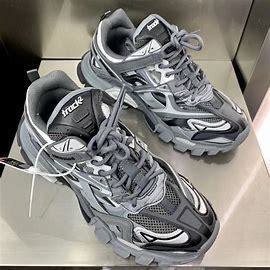
Brand: Balenciaga
Model: Track